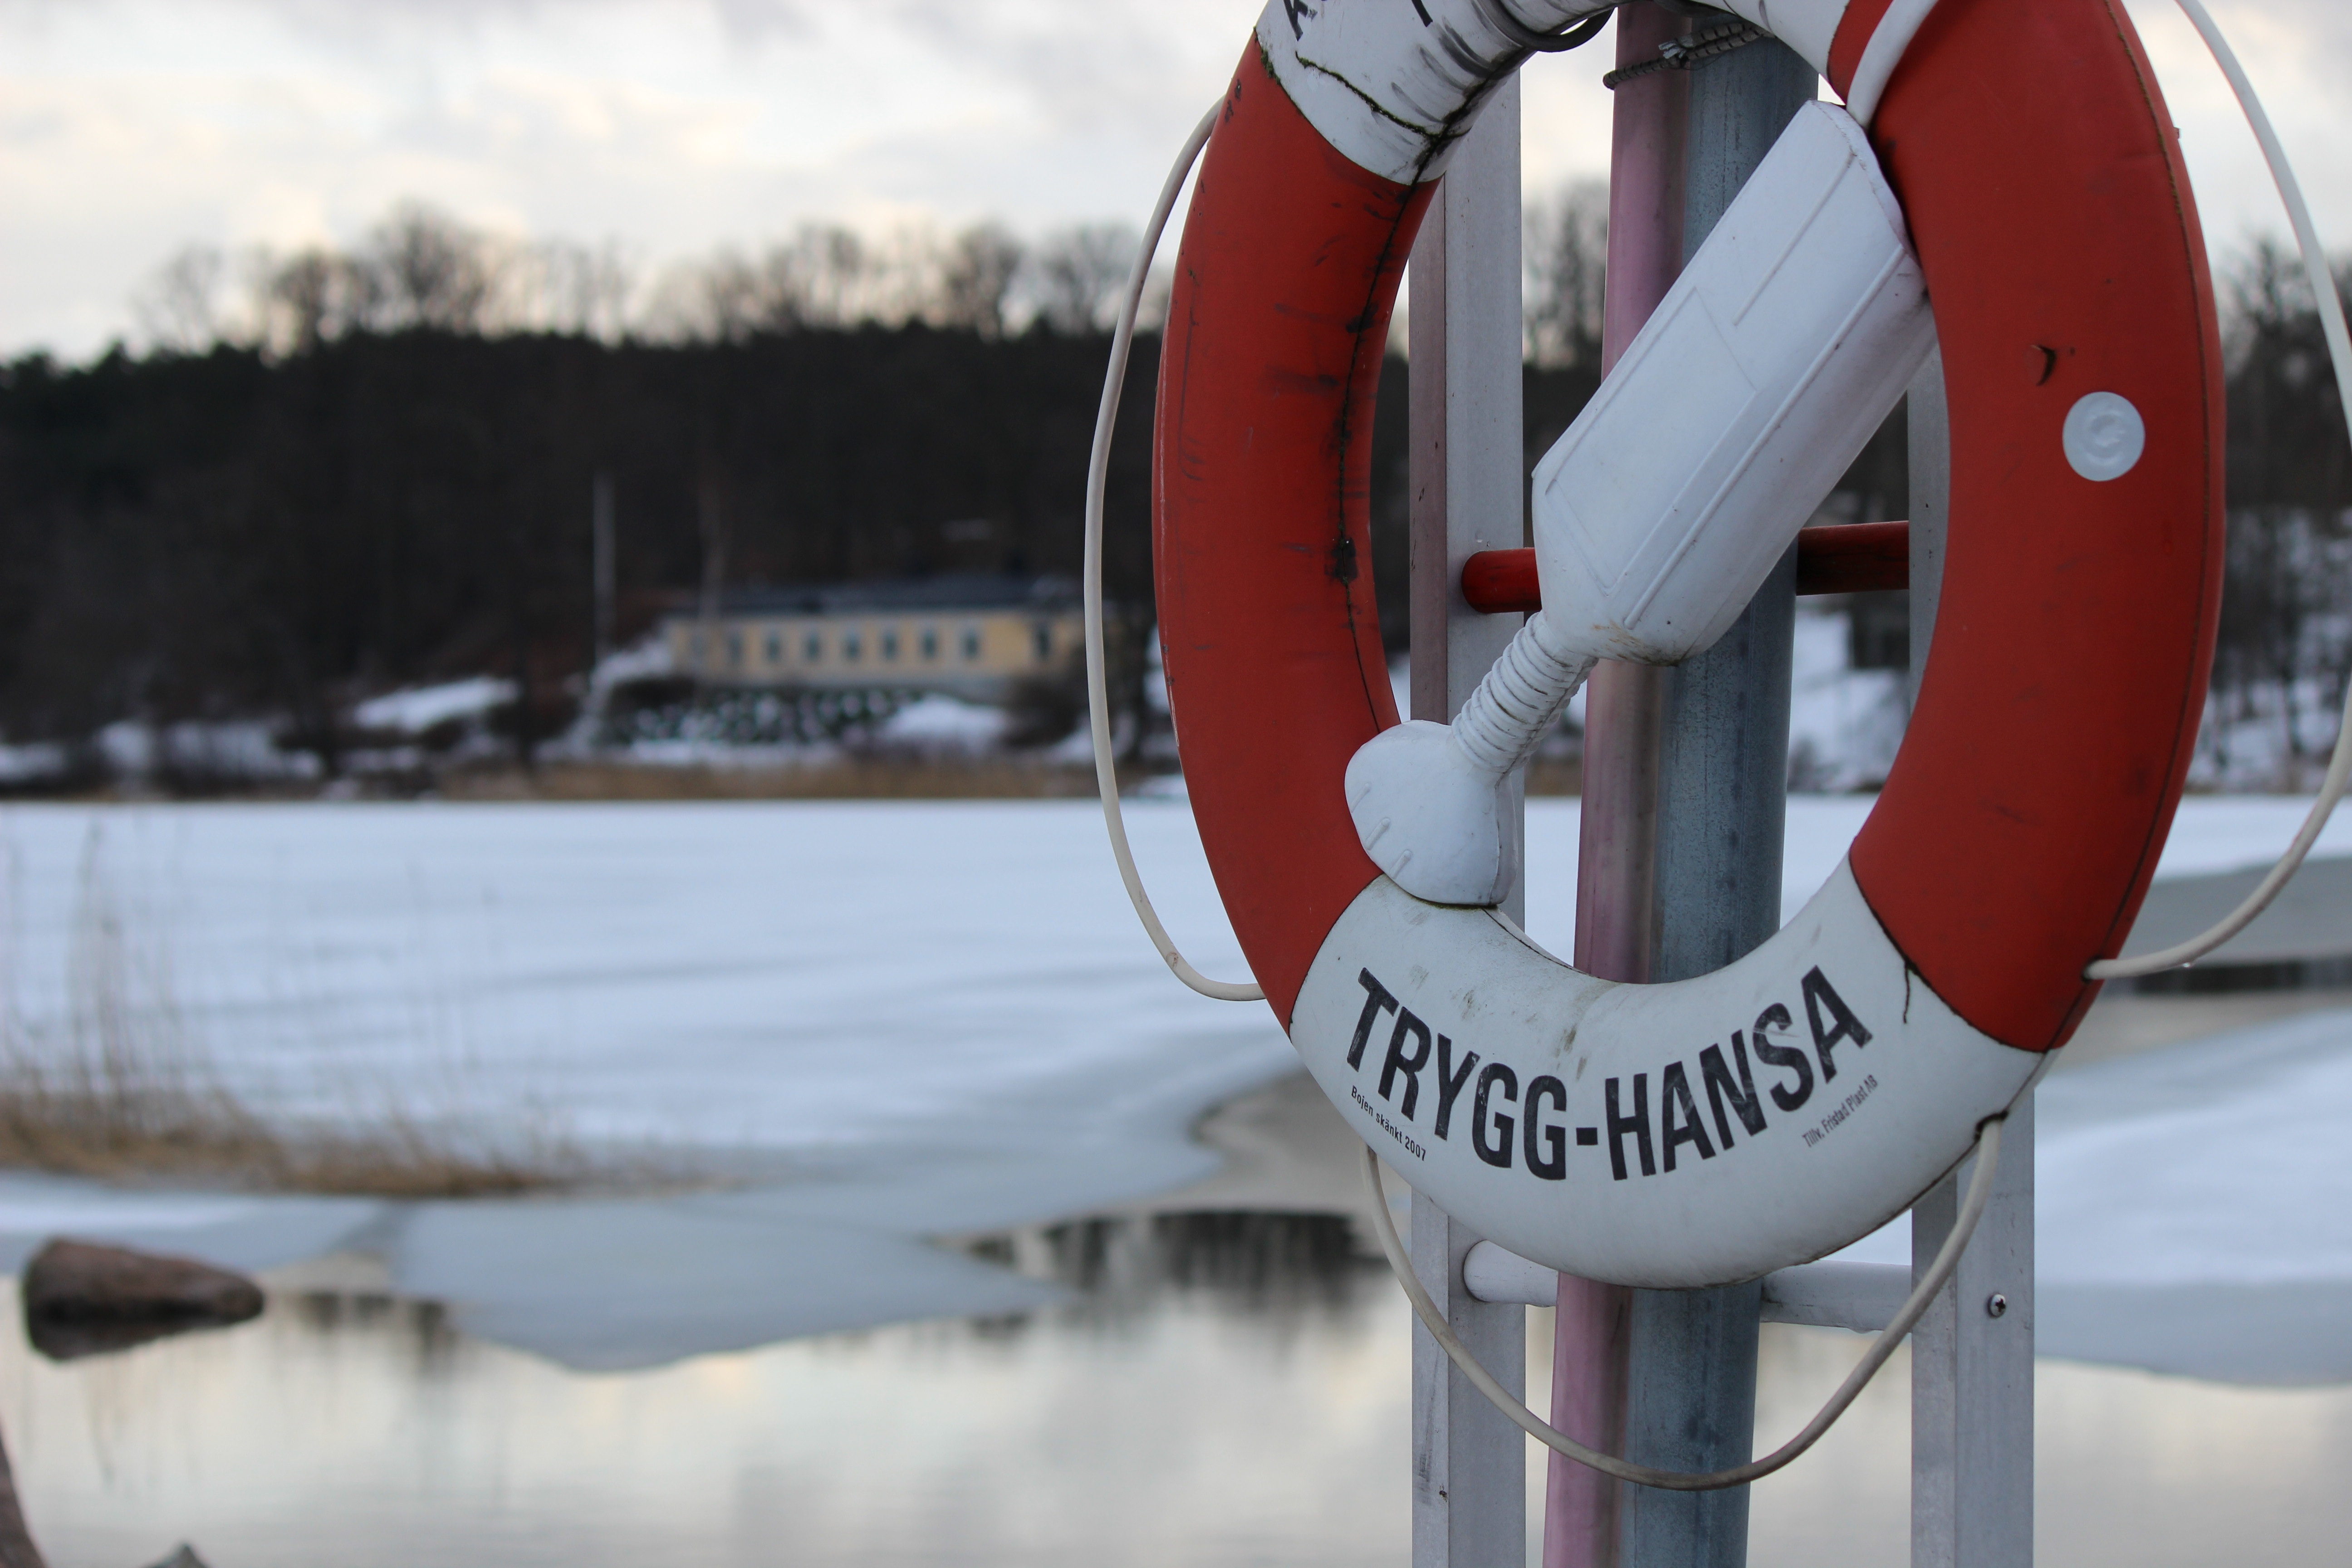
snow, lake, river, ice, vehicle, machine, lifebuoy, lifebelt